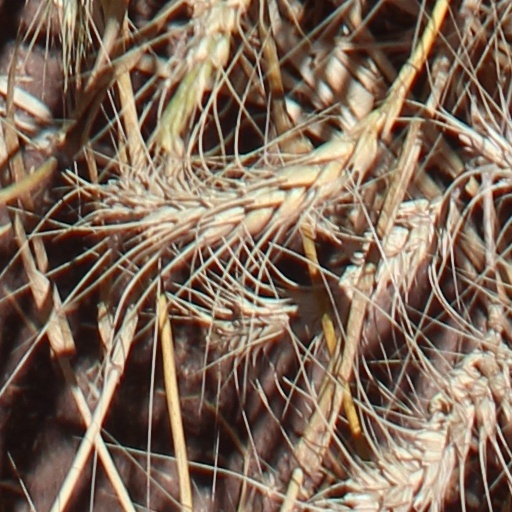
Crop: wheat